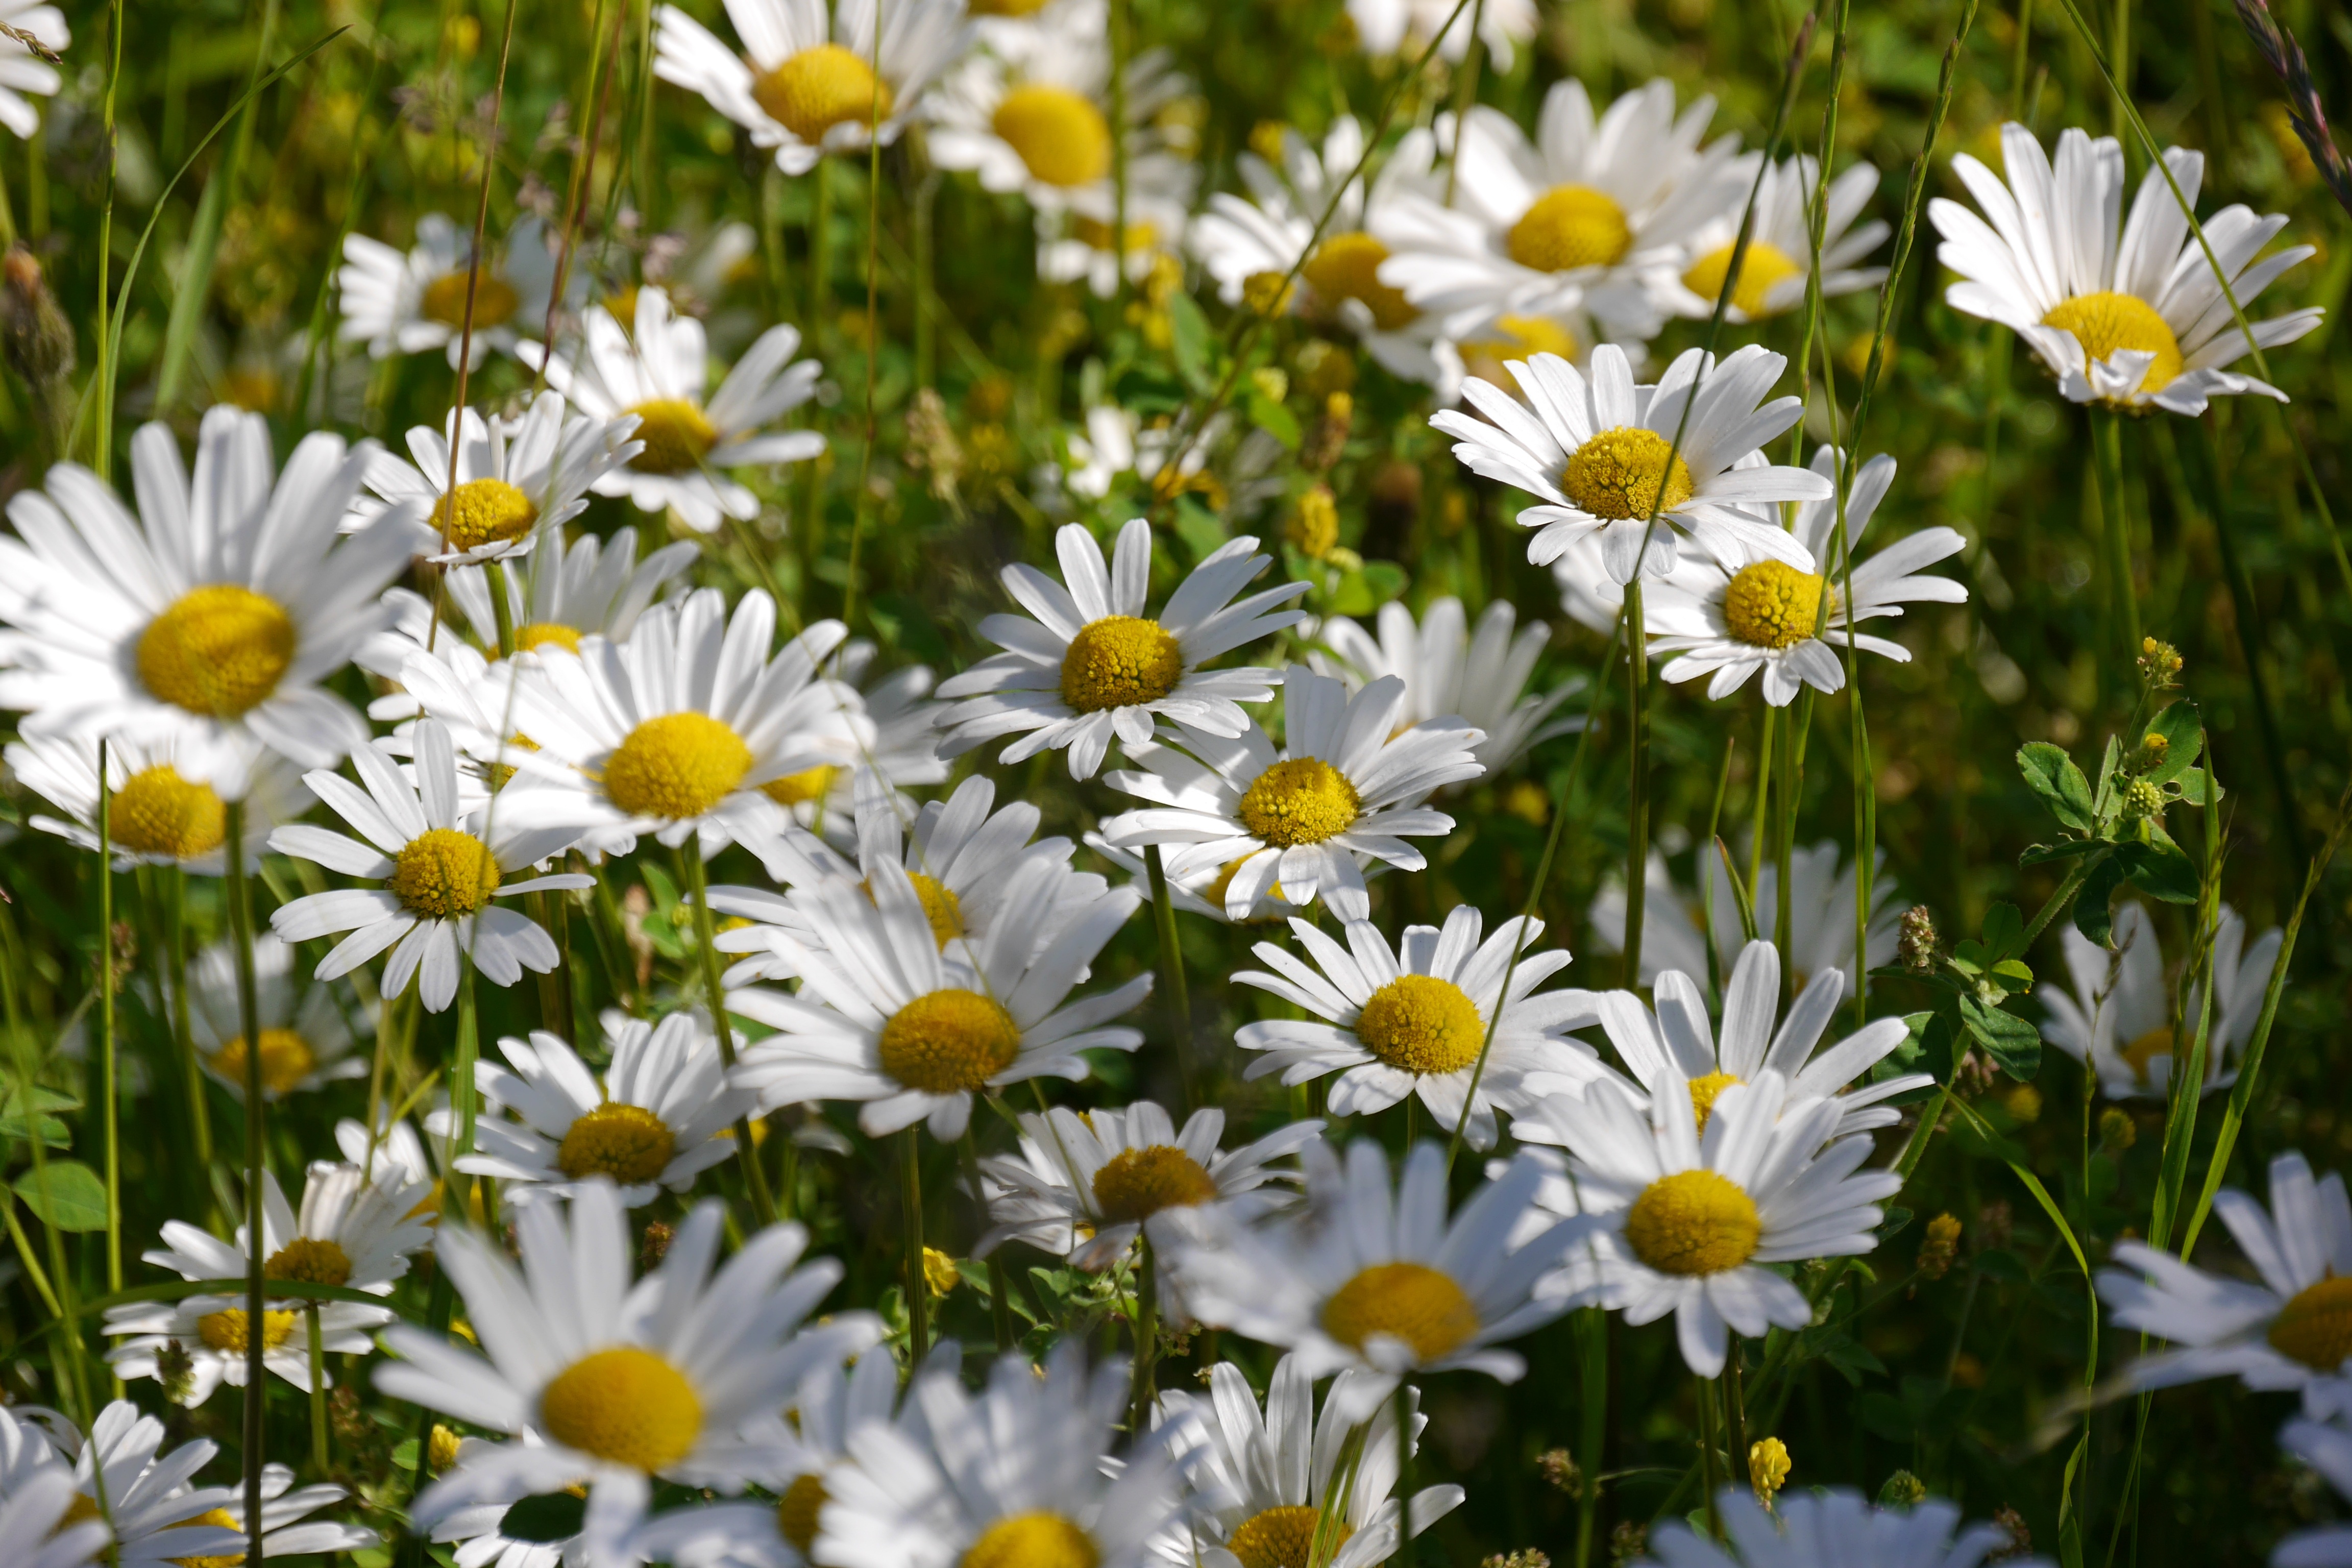
nature, plant, white, field, meadow, flower, petal, bloom, summer, daisy, botany, garden, flora, wildflower, flowers, daisies, flower meadow, flowering plant, daisy family, oxeye daisy, land plant, chamaemelum nobile, marguerite daisy, garden cosmos